Eurasian crag martin

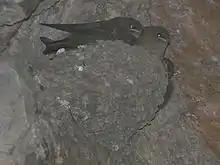
Nest with young

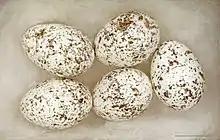
" Ptyonoprogne rupestris " – MHNT

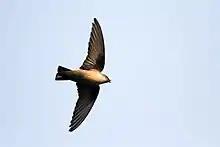
In flight

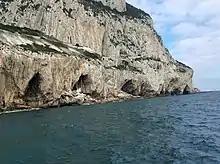
The Gorham's Cave Complex in Gibraltar holds the largest known wintering roost of Eurasian crag martins in the world

Crag martin pairs nest alone or in small colonies, usually containing fewer than ten nests. Nests are on average apart and each pair aggressively defends its breeding territory against other crag martins and most other bird species. Nesting takes place from May to August, and usually two broods are raised. The nest, built by both adults, is an open half cup made of mud and lined with soft material such as feathers or dry grass. It is constructed under an overhang on a rock cliff face, in a crevice or cave, or on a man-made structure. It takes one to three weeks to build and is re-used for the second brood and in subsequent years. The clutch is two to five eggs with an average of three. The eggs are white with brownish blotches particularly at the wide end, and average with a weight of . The eggs are incubated mainly by the female for 13–17 days to hatching, and the chicks take another 24–27 days to fledge. Both parents feed the chicks bringing food every two to five minutes, and the young are fed for 14–21 days after fledging. With such frequent feeding rates the adults mainly forage in the best hunting zones in the immediate vicinity of the nest, since the further they fly to forage the longer it would take to bring food to the chicks in the nest. In an Italian study, the hatching rate was 80.2 percent, and the average number of fledged young was 3.1.